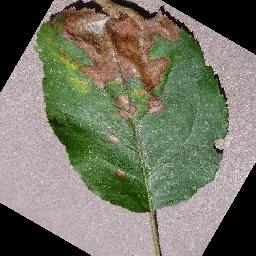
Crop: apple
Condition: black_rot